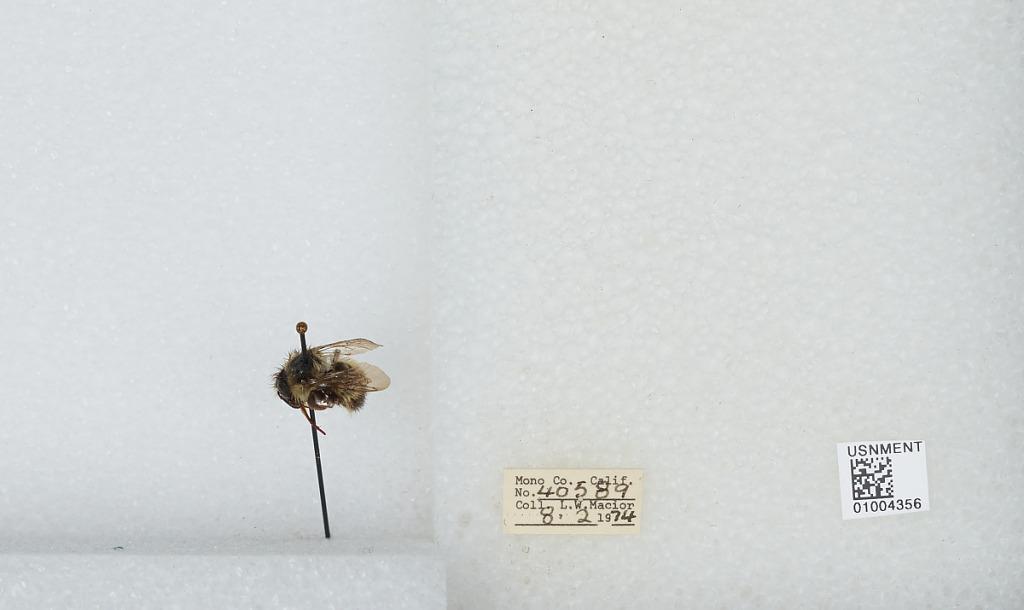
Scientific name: Bombus (Pyrobombus) flavifrons Cresson
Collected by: L. Macior
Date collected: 1974-8-2
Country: United States
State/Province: California
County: Mono
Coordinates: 37.92, -118.87